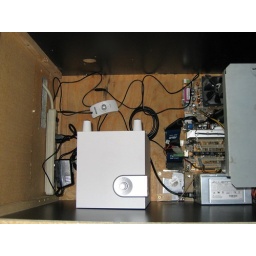
The computer pieces, subwoofer, and power strip are installed in the base of the cabinet.